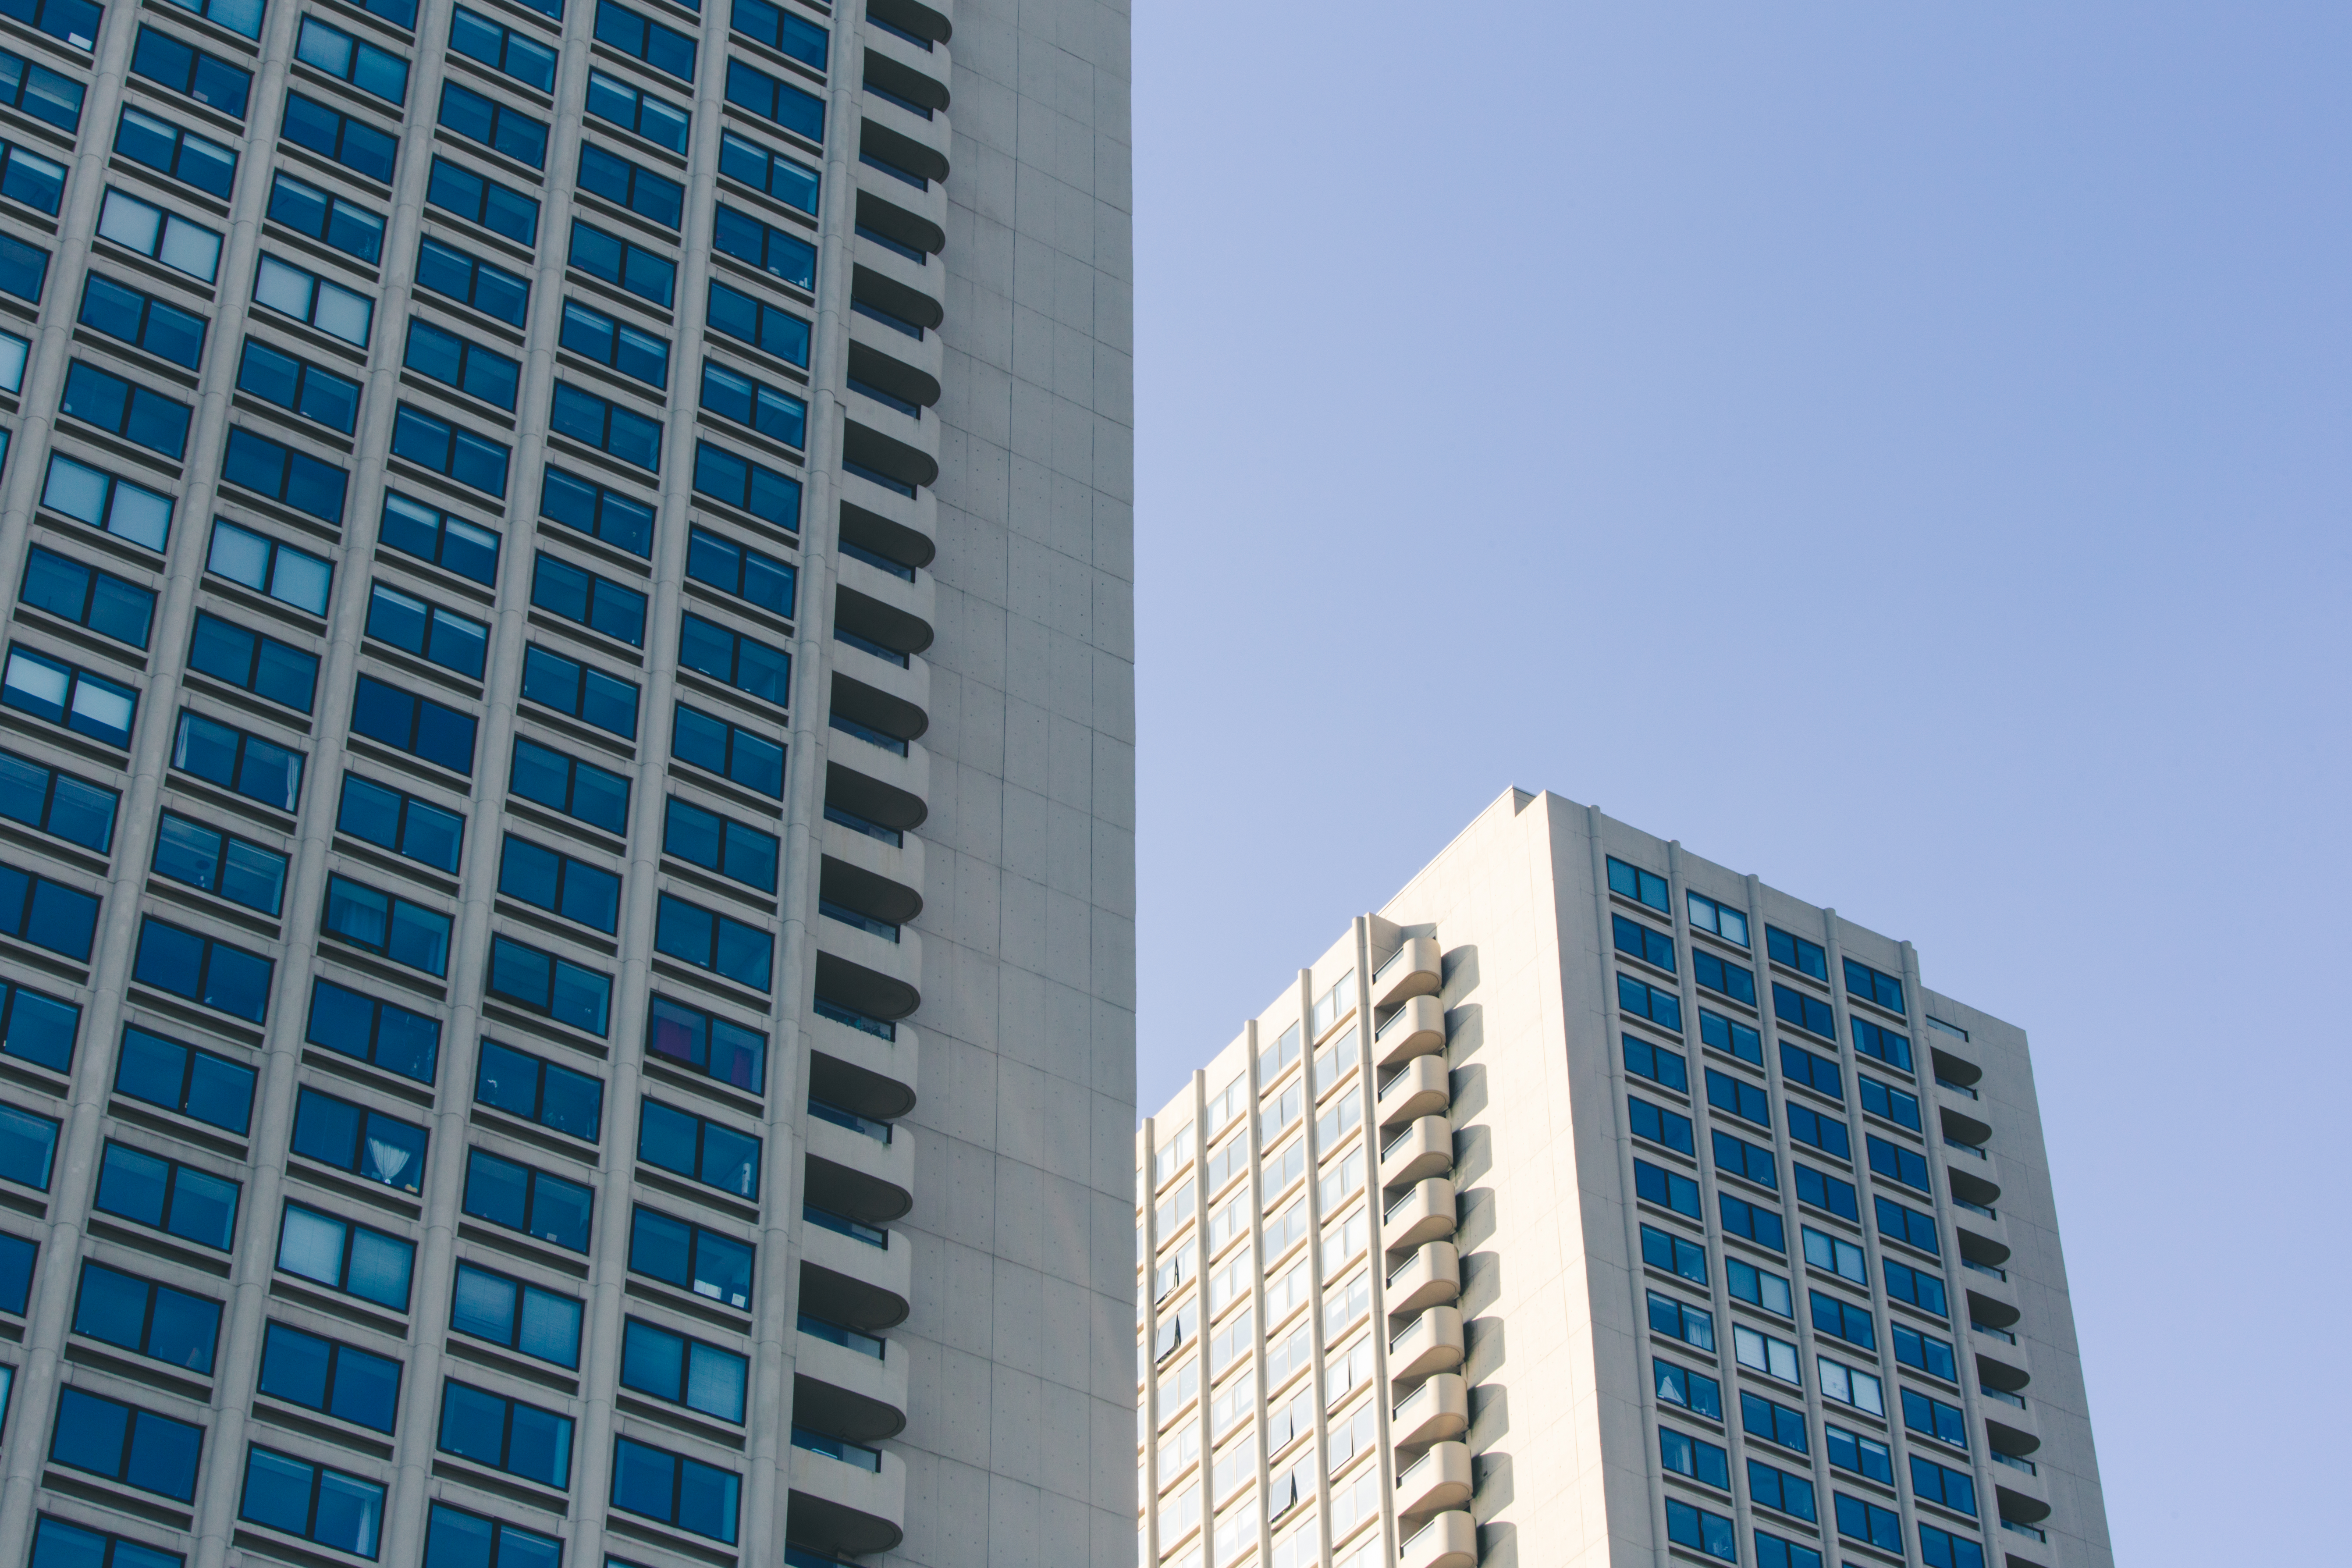
building, metropolitan area, tower block, skyscraper, condominium, daytime, urban area, architecture, commercial building, city, metropolis, blue, human settlement, corporate headquarters, mixed use, sky, real estate, tower, headquarters, daylighting, facade, apartment, neighbourhood, downtown, urban design, company, window, residential area